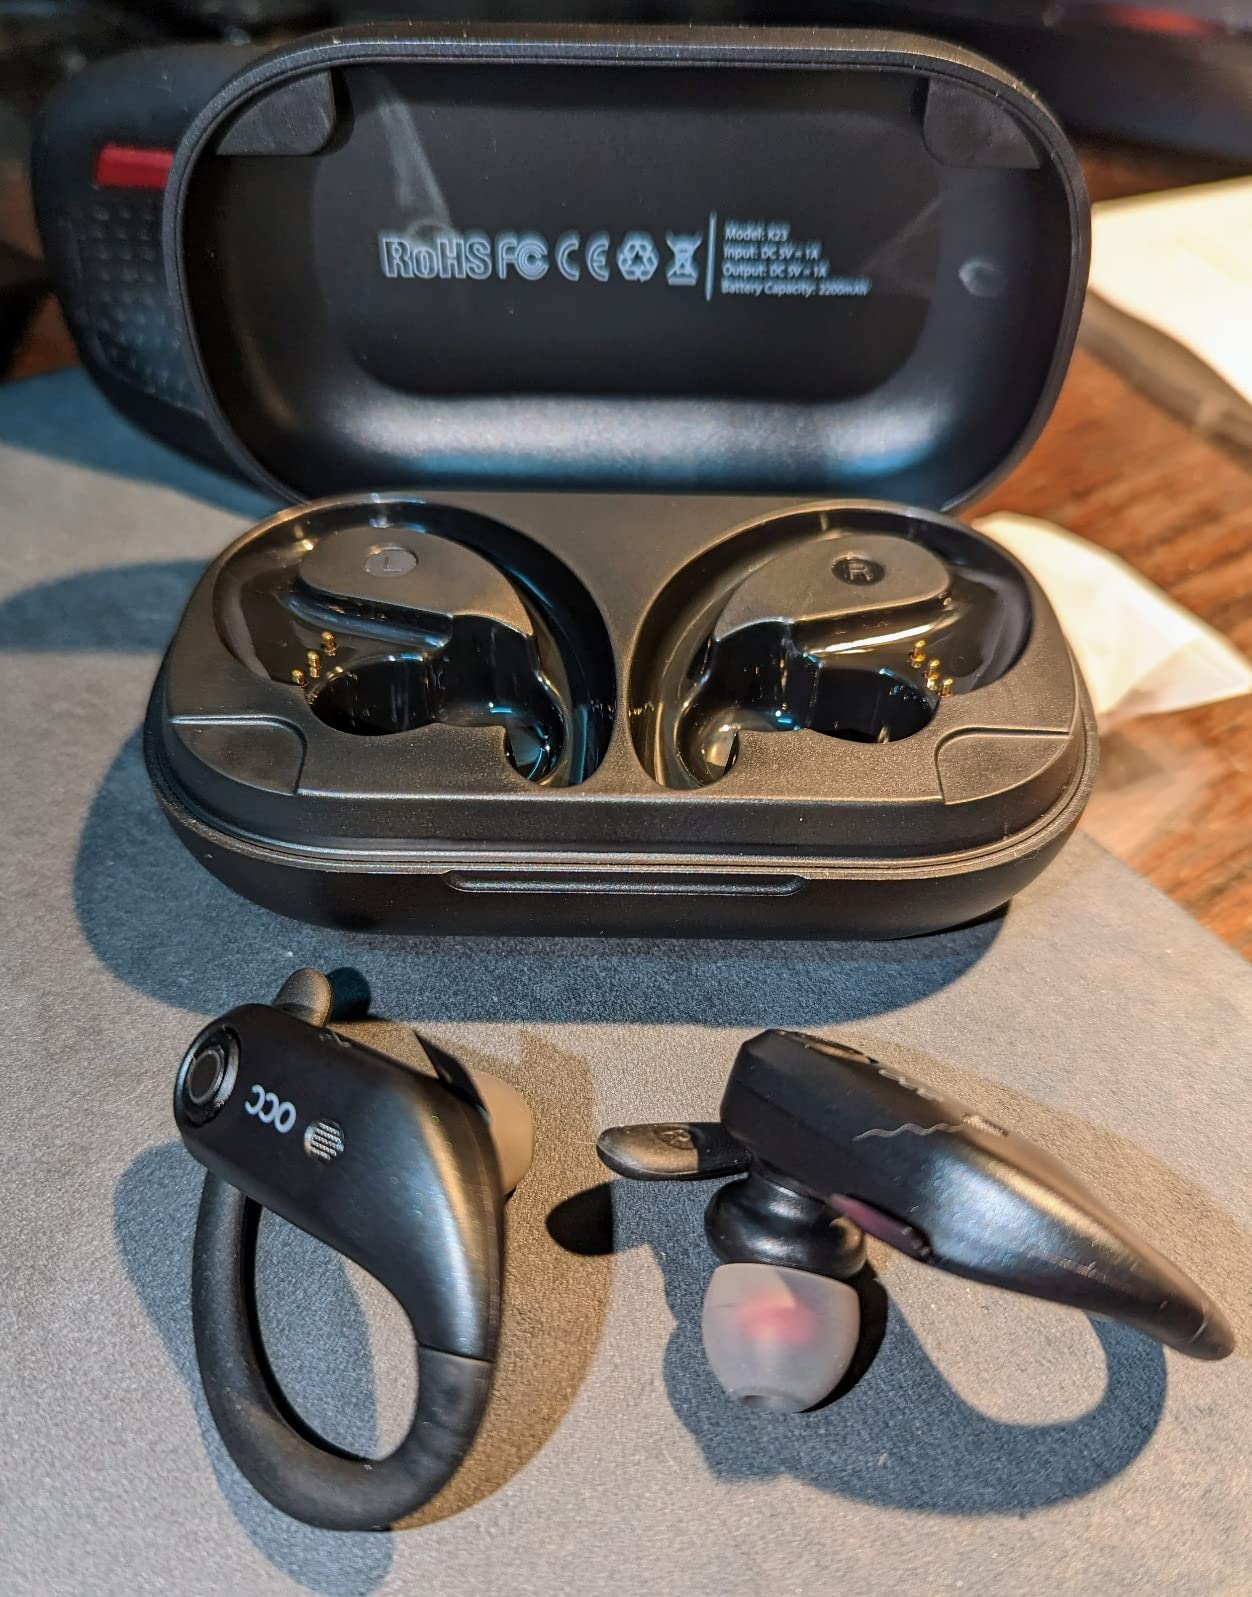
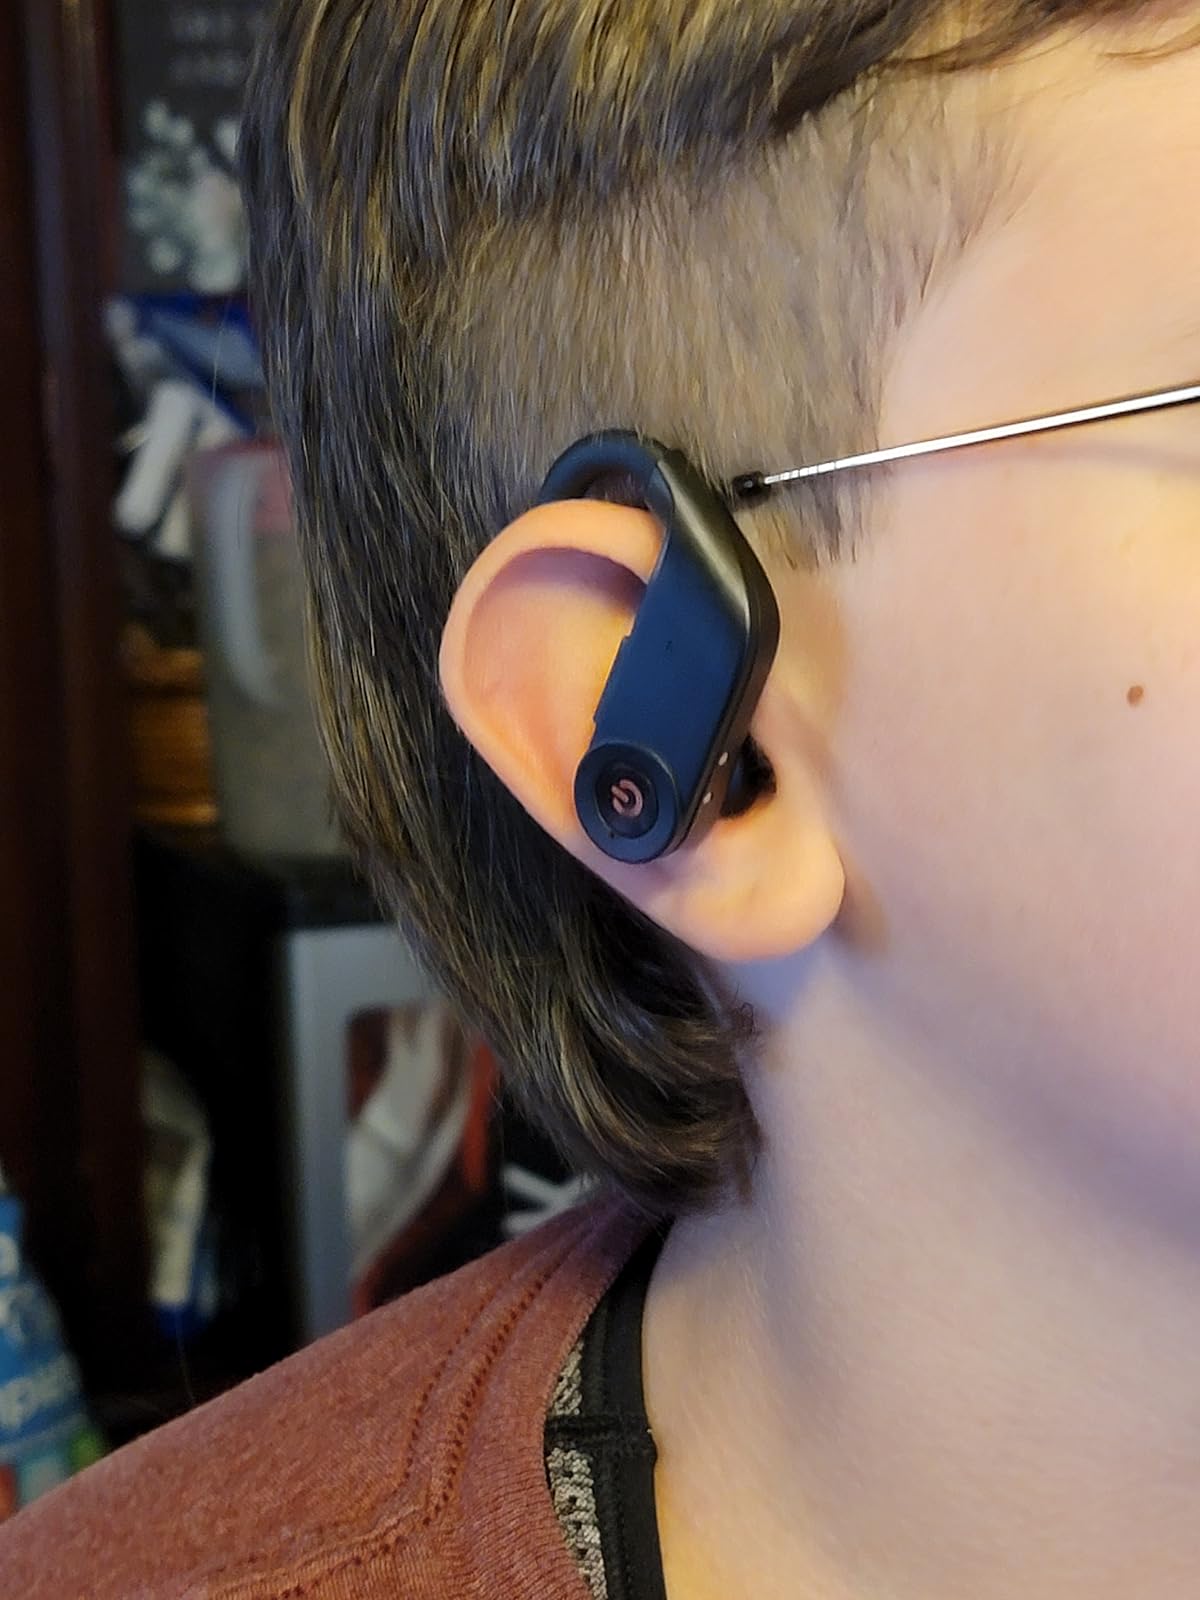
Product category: earbuds
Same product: no